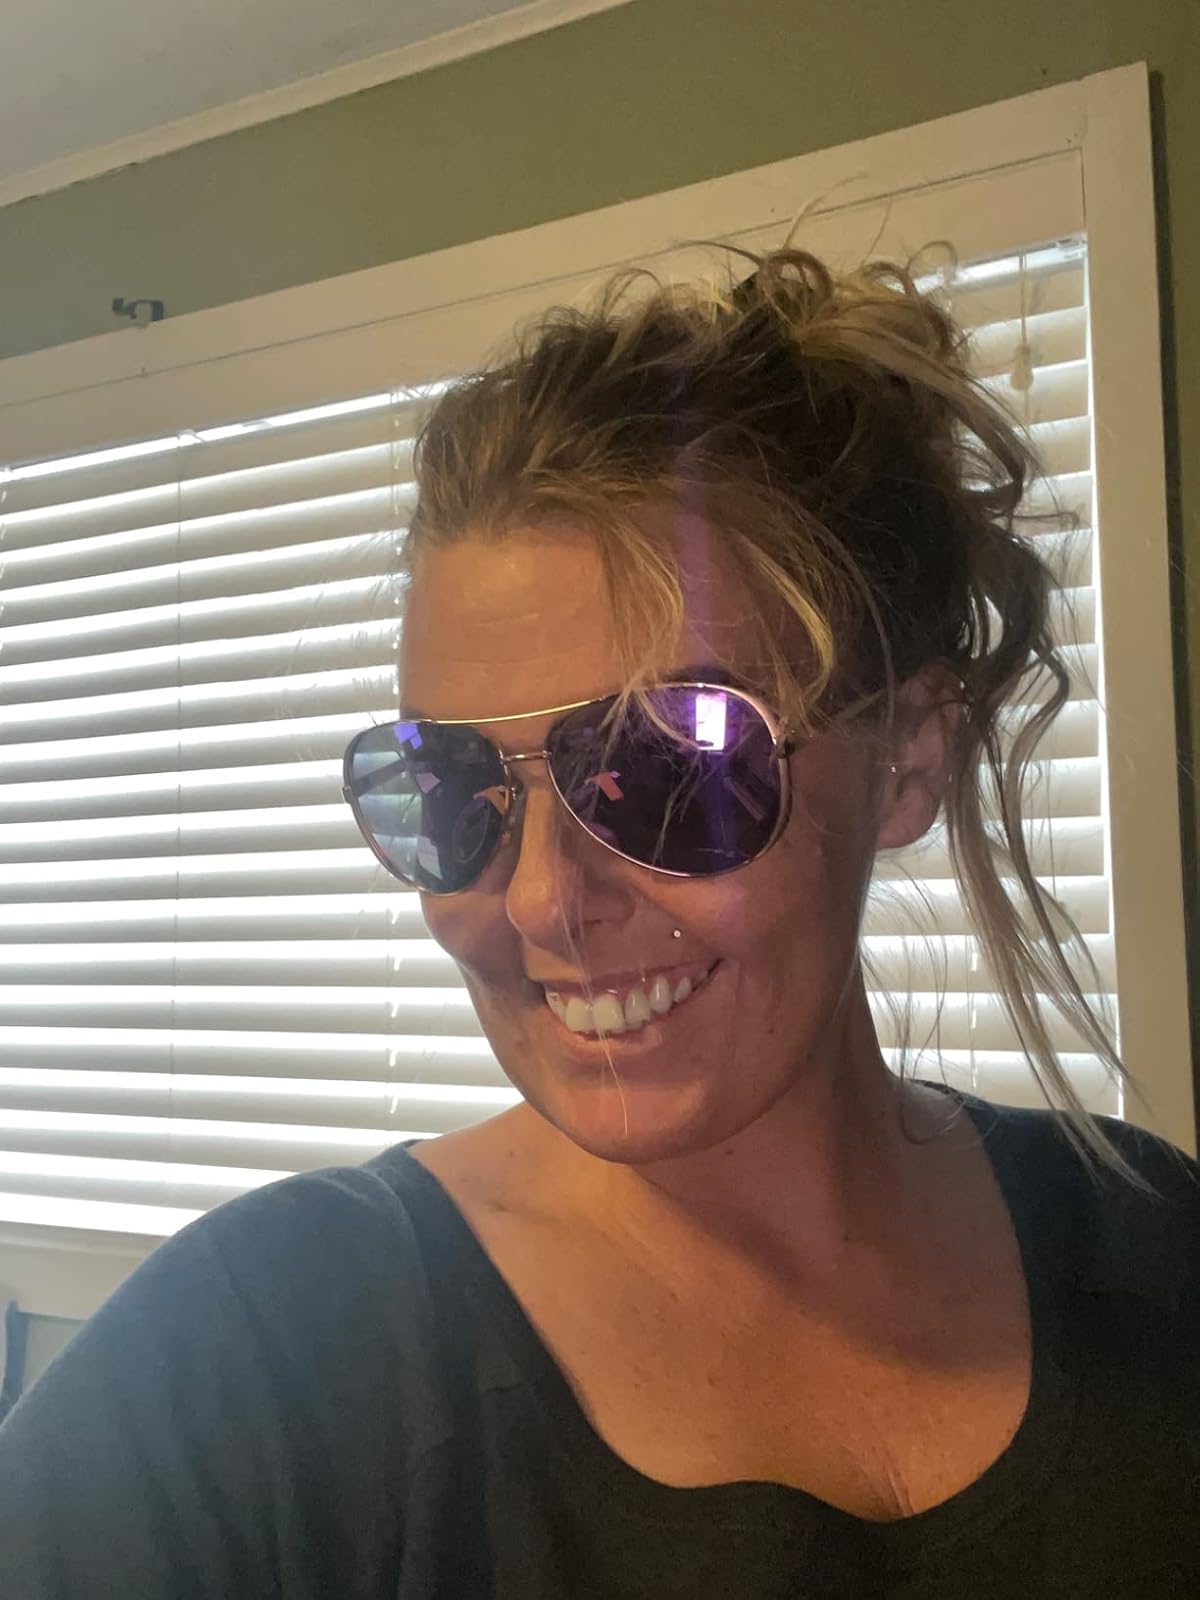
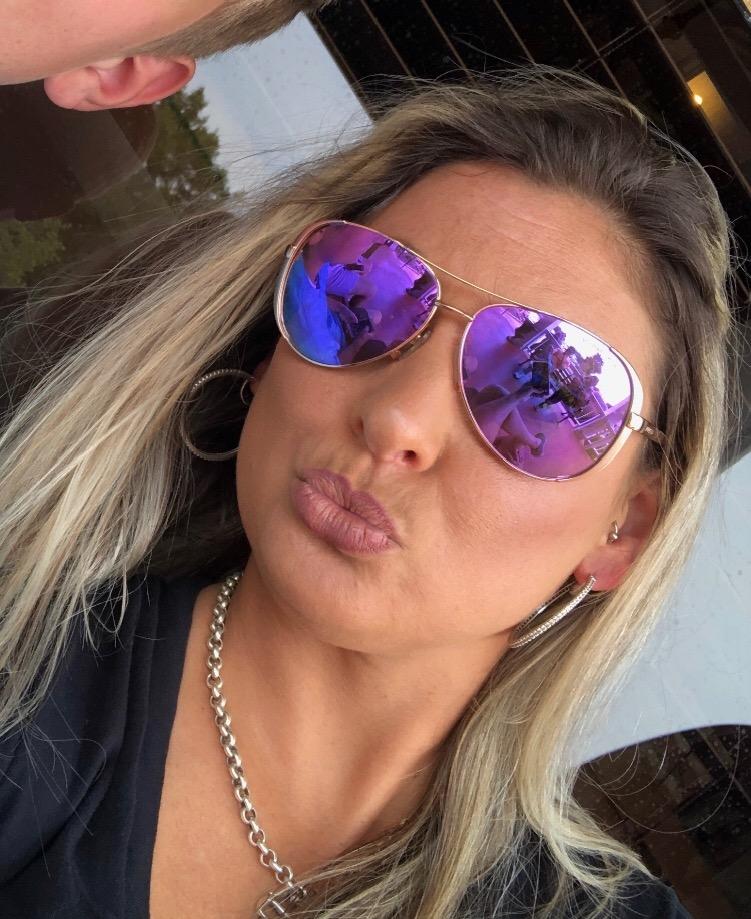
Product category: accessories_sunglasses
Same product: yes